Ernest Simpson (cricketer)

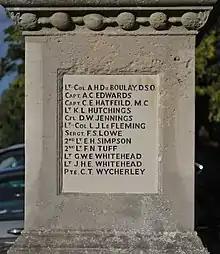
The Blythe memorial at the St Lawrence Ground, Canterbury showing the corrected inscription in 2019

At the beginning of World War I Simpson was too old to be considered for military service. With the reductions in the age limit and the likelihood of the introduction of conscription during 1915, Simpson enlisted under the Derby Scheme in December 1915 just before his 40th birthday. He became a private in the Army Reserve and returned home. In May 1916 he applied to join an Officer Cadet Unit and in June was appointed as a cadet to B Reserve Brigade of the Royal Horse Artillery, training to become an officer in an anti-aircraft unit. Later in the year he was commissioned as a second lieutenant in the Royal Garrison Artillery.